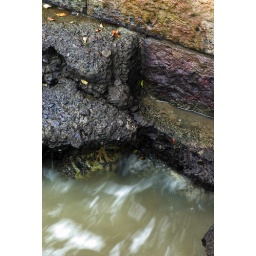
The wash/wake of a Brisbane ferry against a stone wall near Customs House